Denbigh, Milton Keynes

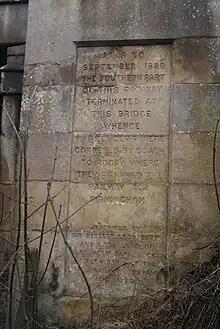
Inscription on Denbigh Hall railway bridge

The modern industrial district called Denbigh Hall is in West Bletchley rather than in Denbigh, but is mentioned here because its history gives rise to the name Denbigh. A local heritage map shows that it lies on the site of 'Denbigh Farm' It is separated from Denbigh by Watling Street.